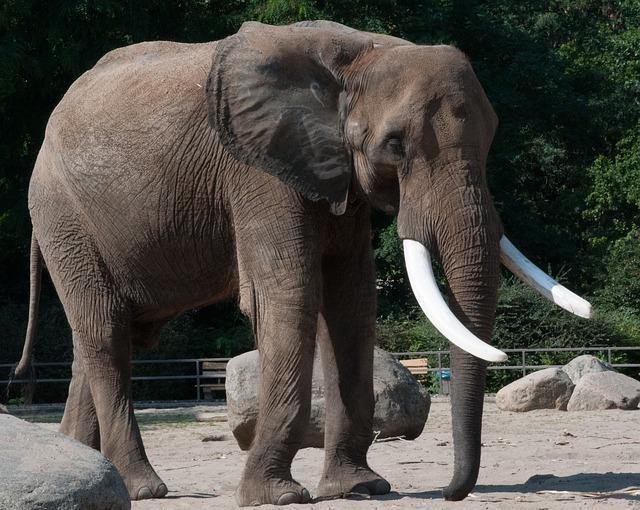
elephant